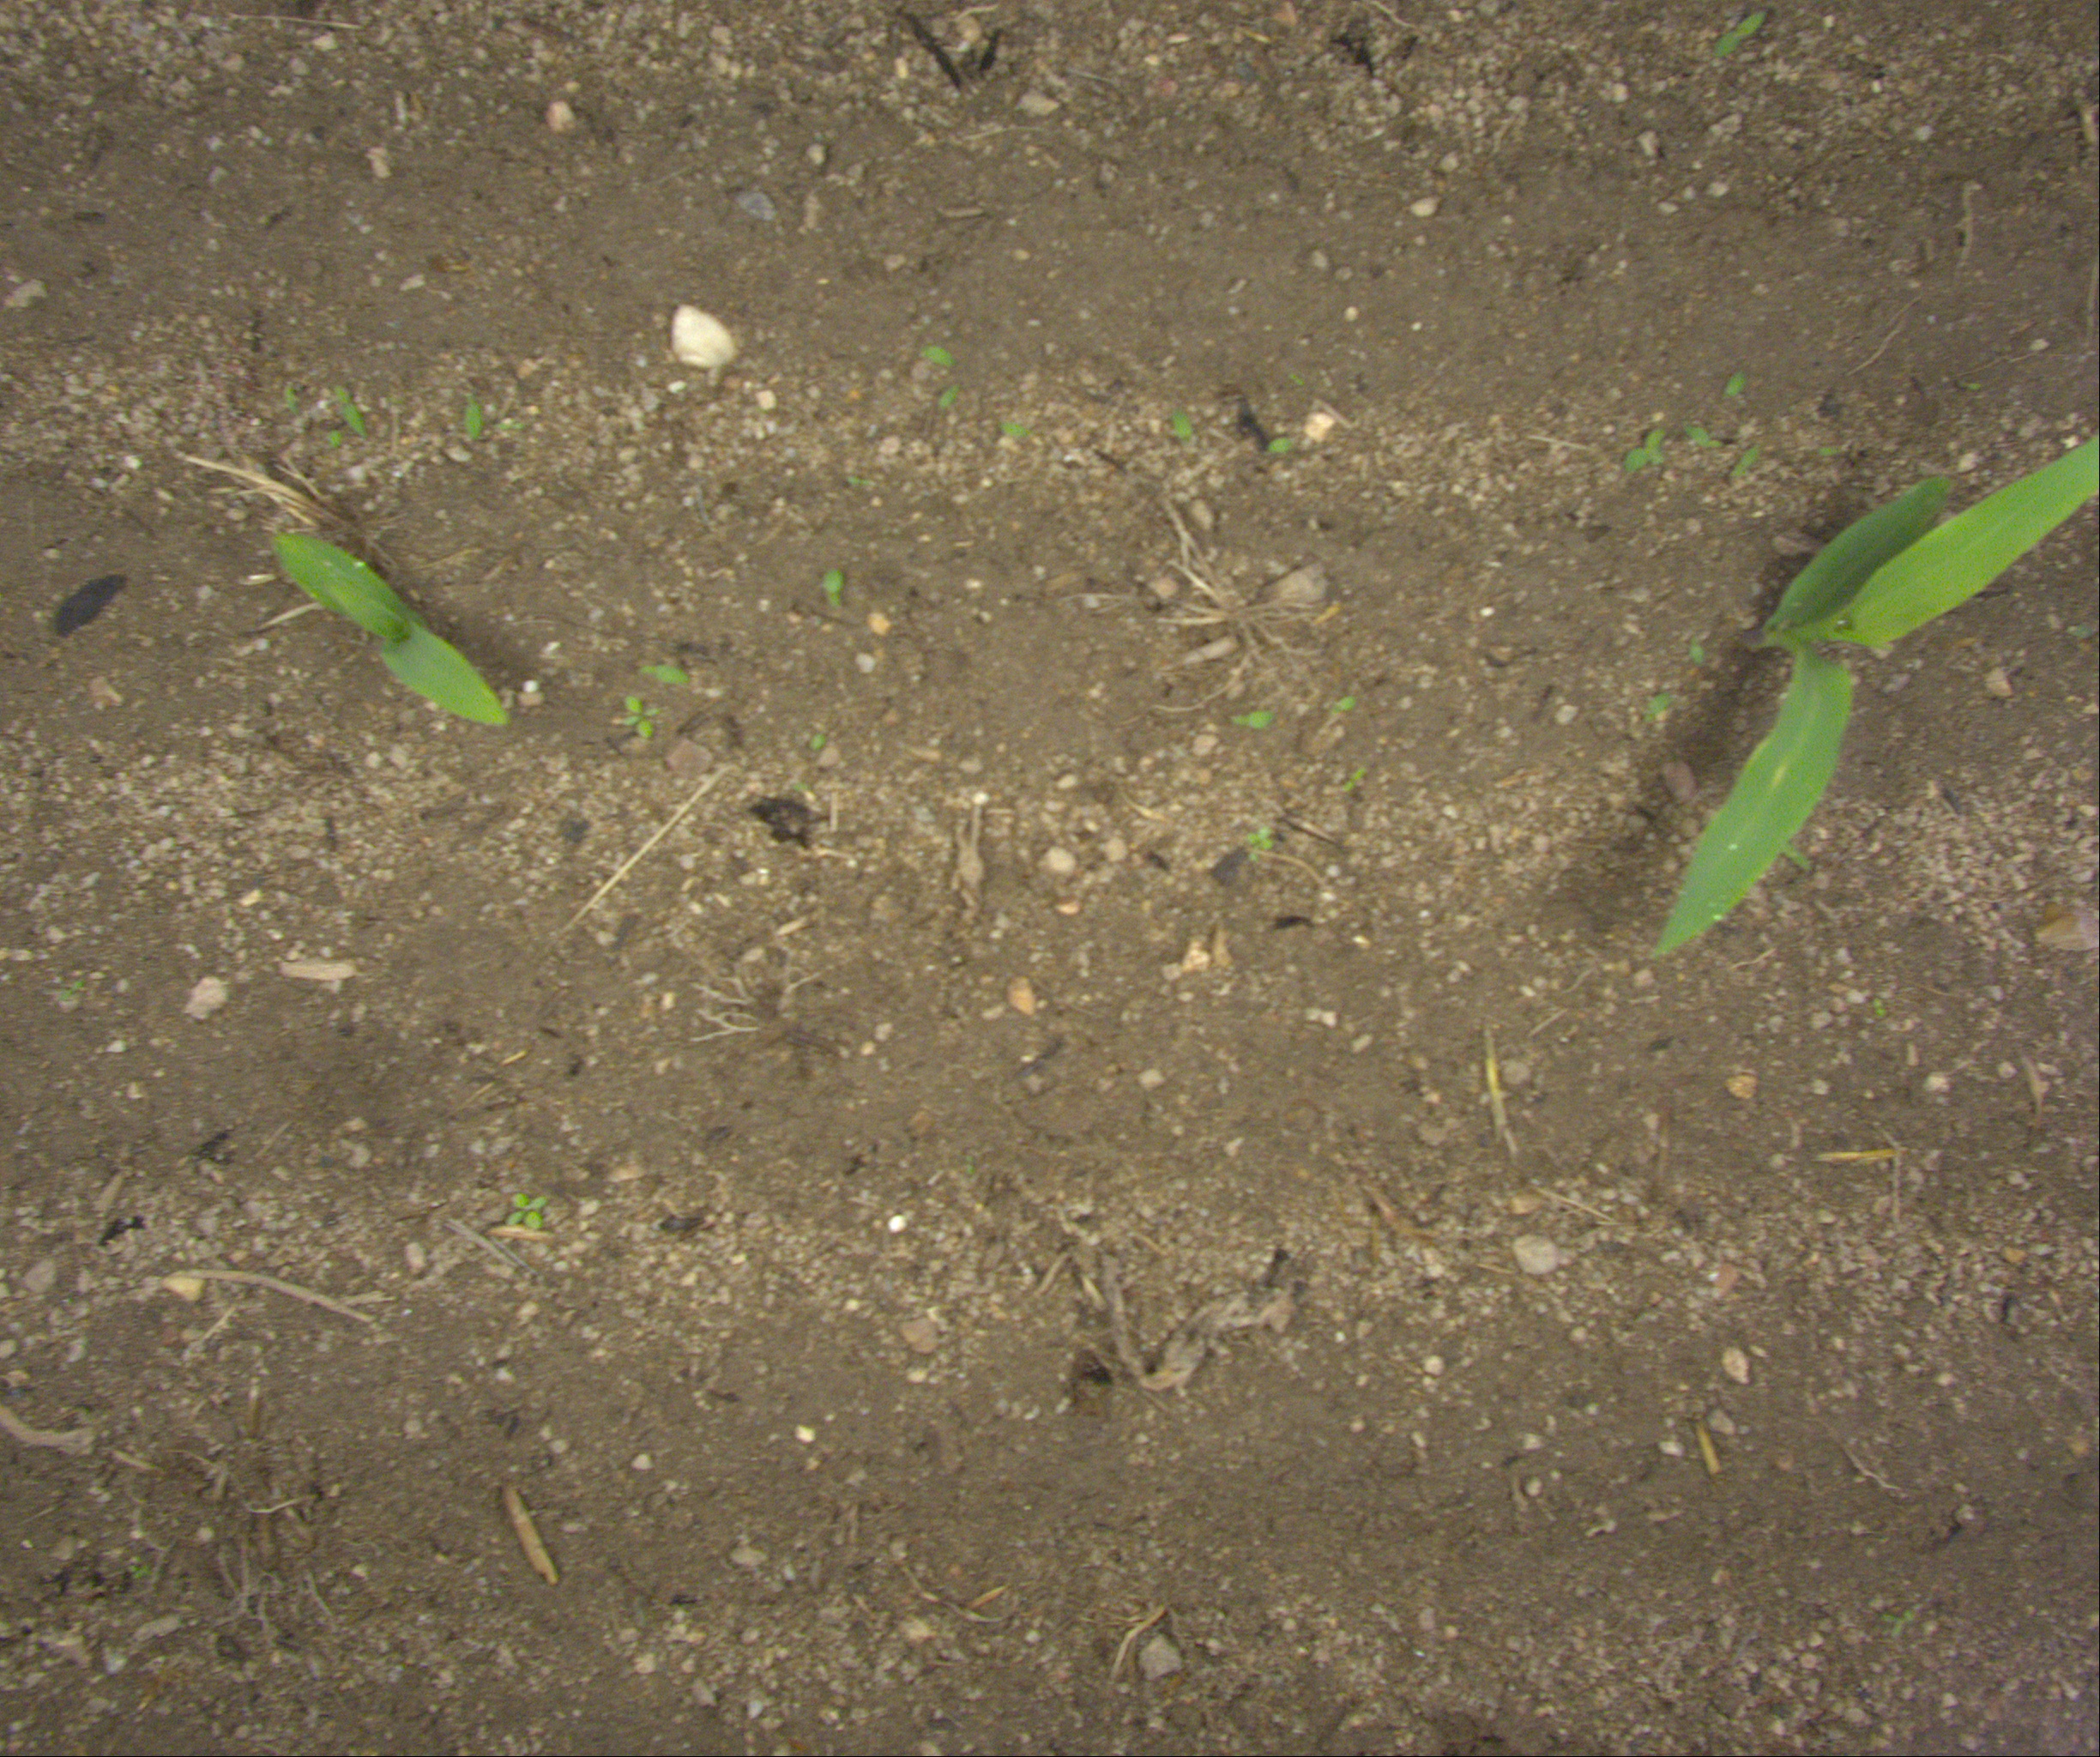
Crop: maize
Objects: stem_maize, stem_maize, maize, maize